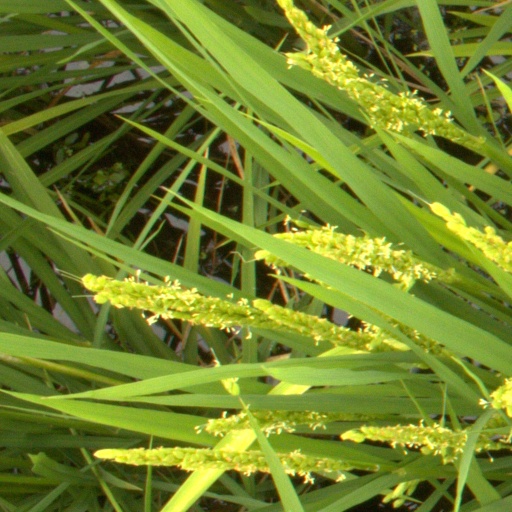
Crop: rice